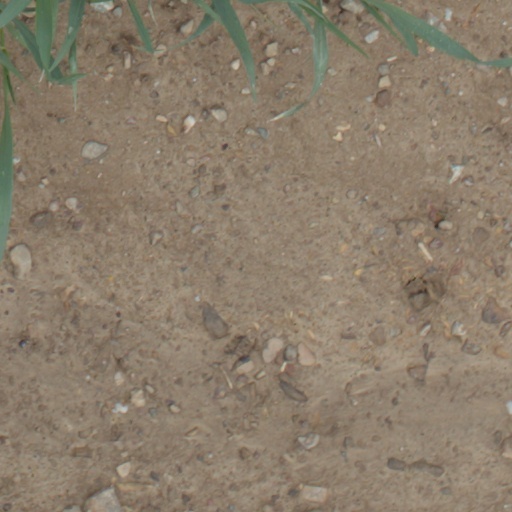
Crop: wheat